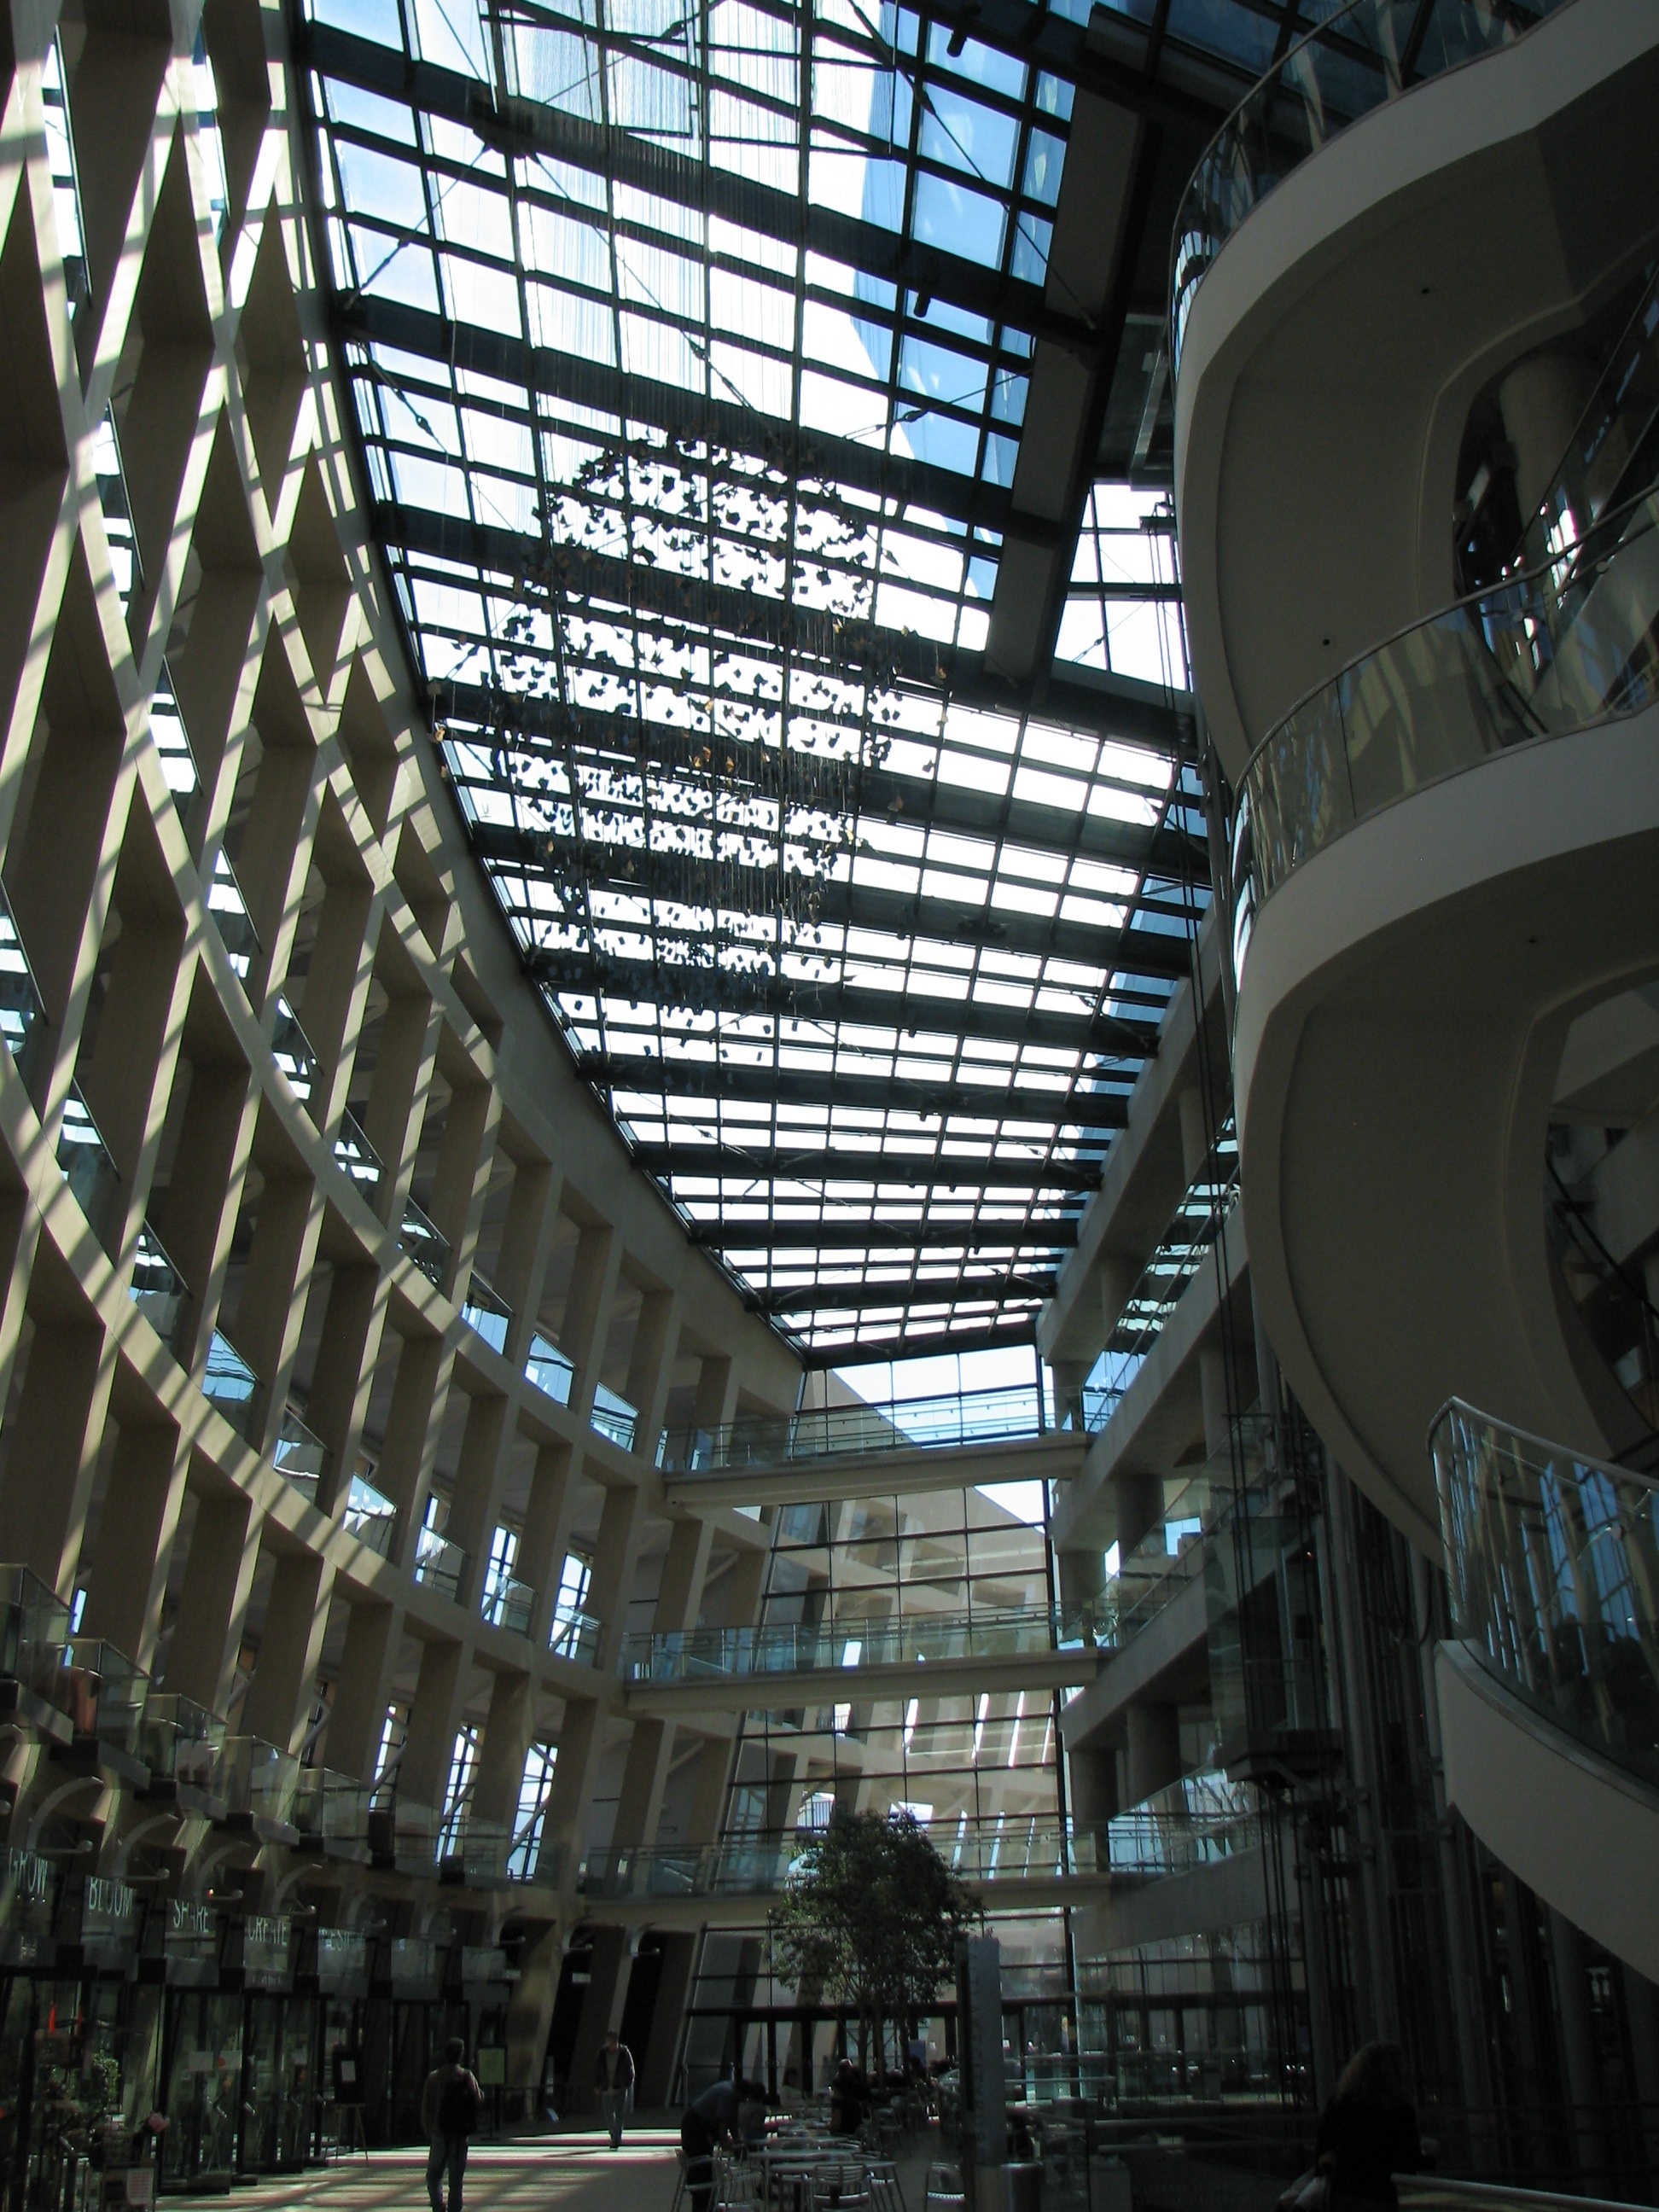
architecture, interior, building, skyscraper, interior design, library, symmetry, tourist attraction, metropolis, salt lake city, public library